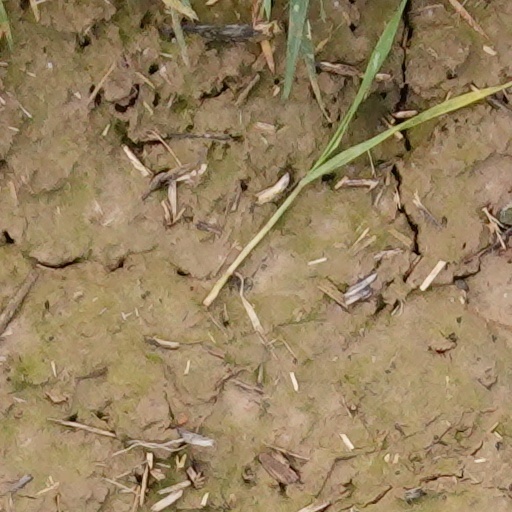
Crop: wheat